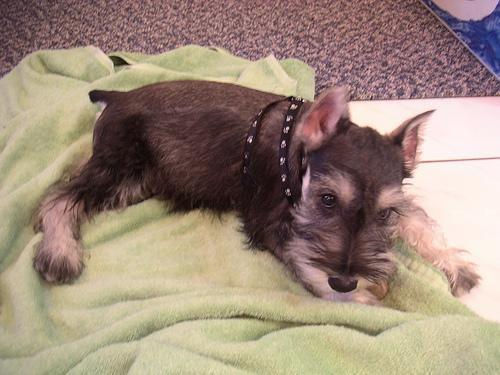
miniature_schnauzer